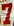
Number: 7